Daniël van Dopff

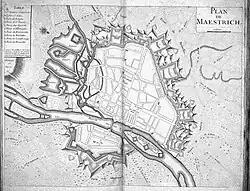

Between 1688 and 1690, Van Dopff had four new bastions built on the southwest side of Maastricht to better protect the city against a possible attack by the French during the Nine Years' War. After Waldeck's death, Van Dopff remained in Maastricht and was even promoted to commander of the fortress in 1694 by the new governor John Adolphus, Duke of Schleswig-Holstein-Sonderburg-Plön. From 1701 to 1702, just before the start of the War of the Spanish Succession, Fort Sint-Pieter was built on the northern flank of Sint-Pietersberg under the leadership of Van Dopff.